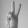
ASL letter: V